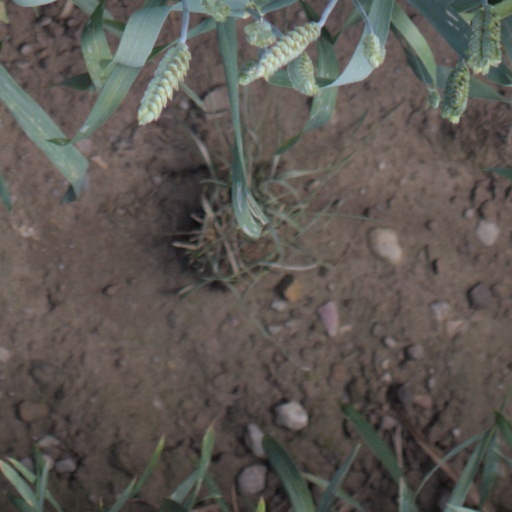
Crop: wheat